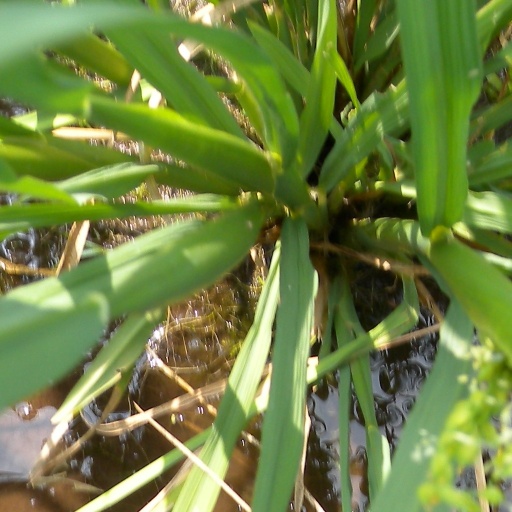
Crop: rice